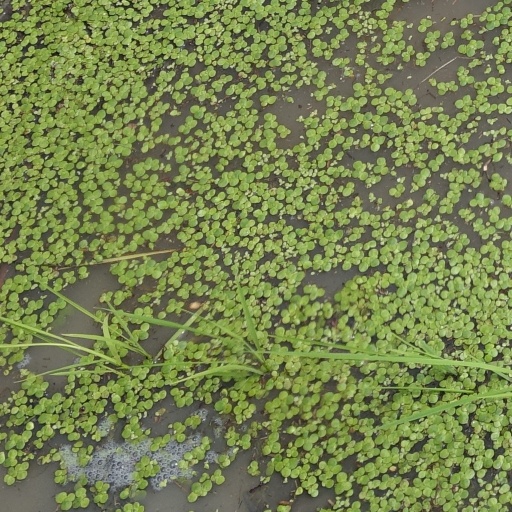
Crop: rice